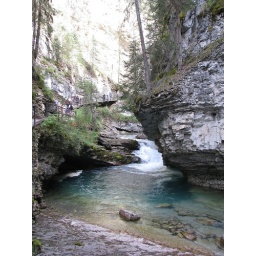
one of five sets of smaller falls in the canyon, and the catwalk that hangs from the canyon walls